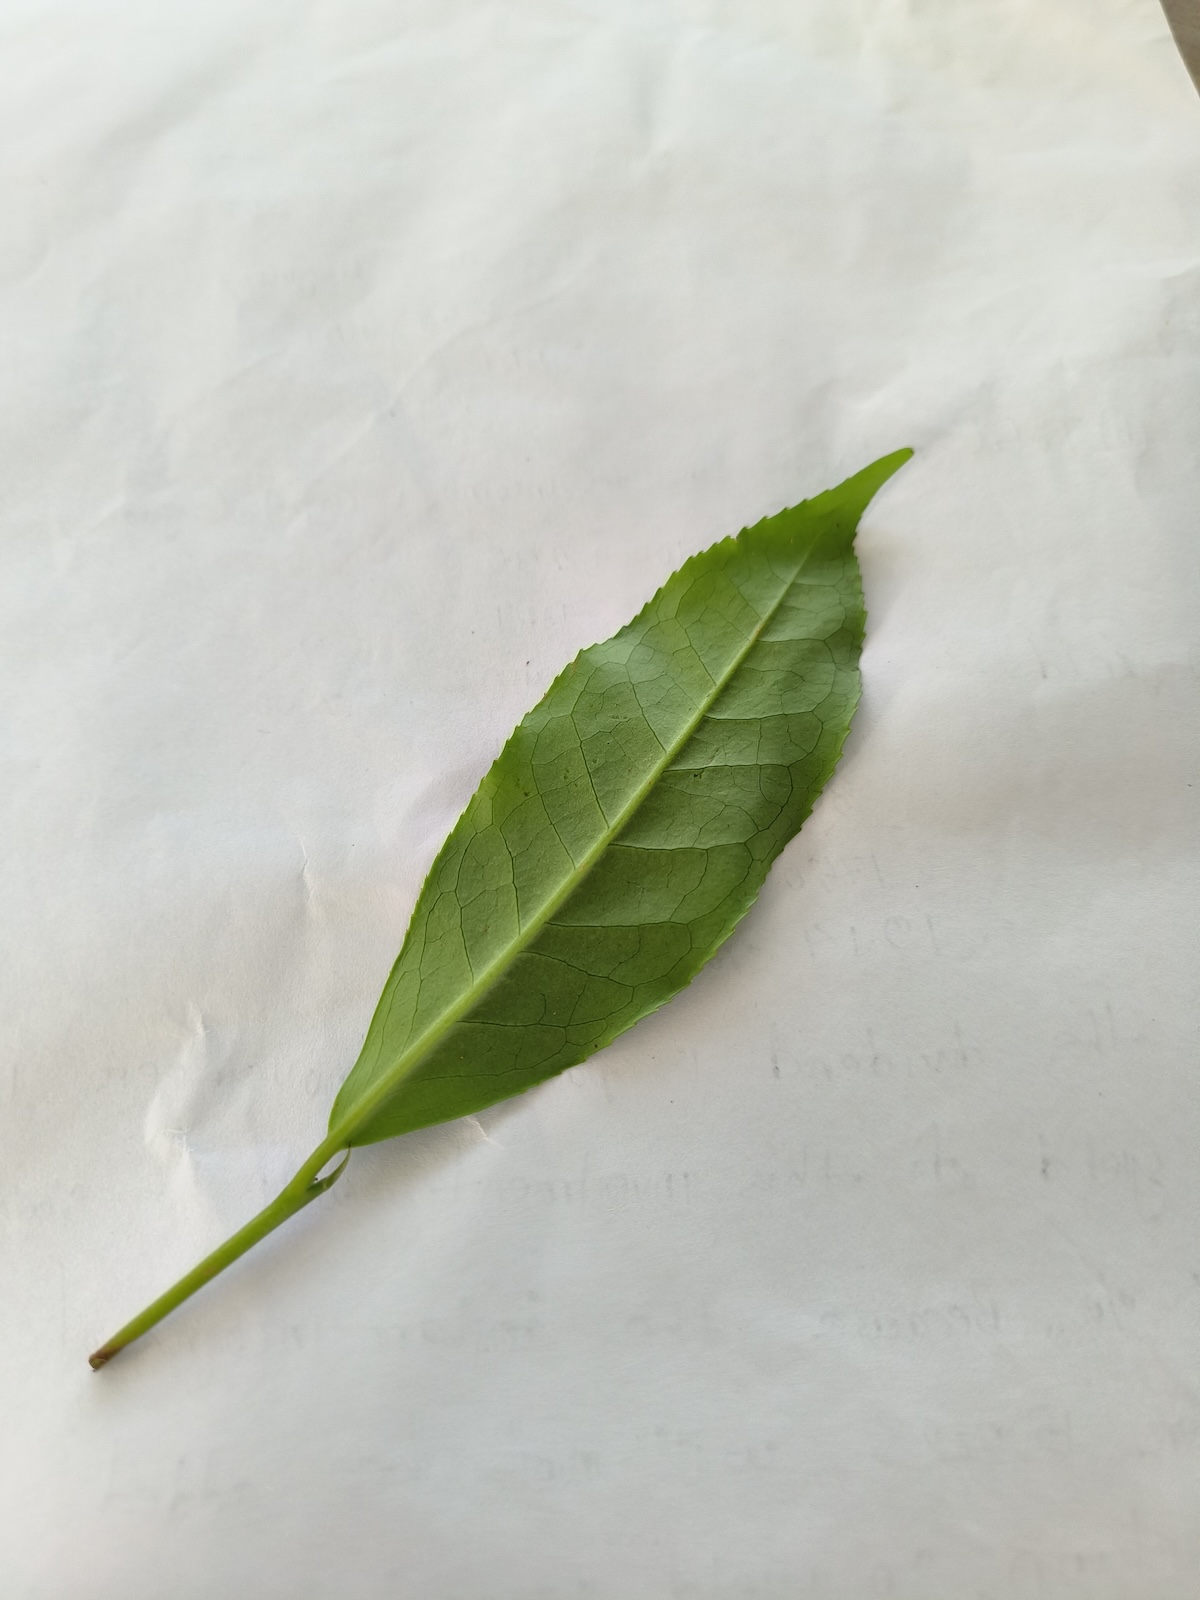
Label: Healthy leaf